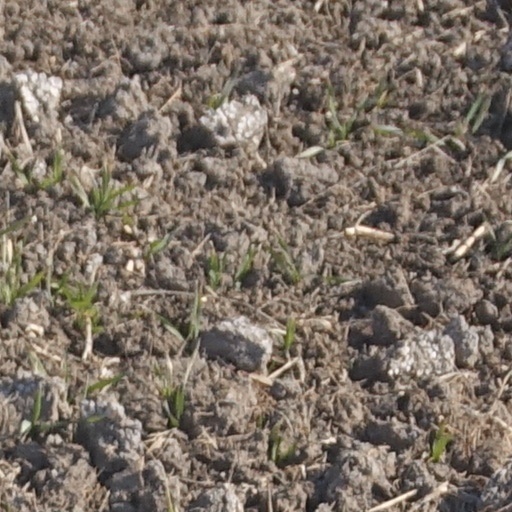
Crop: wheat